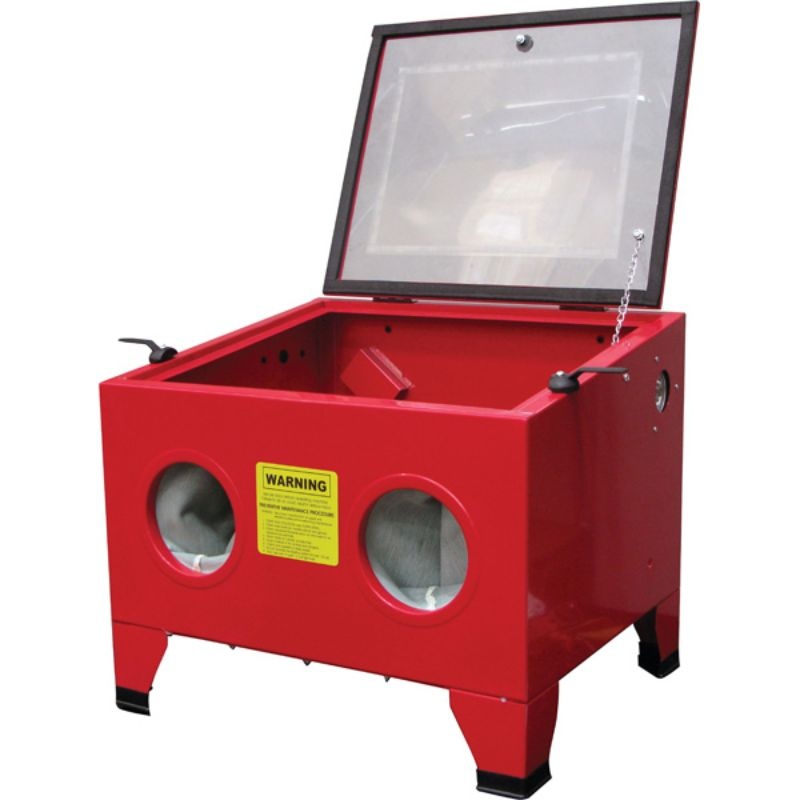
ProEquip Bench Top Sand Blasting Cabinet - Top Door
Brand: ISL INDUSTRIES - AU
Introducing the ProEquip Bench Top Sand Blasting Cabinet - Top Door, an essential tool for DIY enthusiasts and professionals alike. Designed for versatility, this all-steel cabinet features a transparent Plexiglas viewing lid, allowing you to monitor your blasting work with ease. Whether you're tackling surface preparation tasks like removing paint, scale, rust, or oxidation, this Benchtop Abrasive Blast Cabinet is your go-to solution. Measuring 520(H) x 640(L) x 510(W)mm, it's both compact and portable, making it suitable for use on your workbench or at any job site. With a net weight of just 18kg, it’s easy to move around while maintaining sturdy and efficient performance. This robust sand blasting cabinet is equipped with essential accessories, including a sand blasting gun, protective gloves, thread tape, and additional transparent shields for enhanced visibility and safety. You’ll appreciate the versatility offered by the four ceramic nozzle tips (4.5, 5.0, 6.0, and 7.0mm) which allow for customized blasting based on your project needs. Operating at a working pressure of 80 to 100 psi, the cabinet requires a compressor capable of delivering air at a rate of 5-20 CFM (minimum 3.0HP) for optimal performance. Please remember to load no more than 4.54kg (10 pounds) of abrasive media to prevent clouded conditions and ensure effective blasting. Shop with confidence as this product is in stock in NZ, eliminating any unexpected import charges, custom duties, or taxes. Plus, enjoy FREE shipping on your order today! PE3009 Ă˘‚¬€ś Bench Top Sand Blasting Cabinet All steel cabinet with Plexiglas viewing lid. Portable enough to use on work bench or take to a job site. This Benchtop Abrasive Blast Cabinet is perfect for a wide variety of surface preparation jobs such as removing paint scale rust and oxidation. Complete with Gun Gloves Thread Tape & Additional Transparent Shields 4 Ceramic Nozzle Tips: 4.5 5.0 6.0 & 7.0mm (ID) Working Pressure: 80 to 100 psi CFM: 5 - 20 @ 80 psi (Optimum Operating & Dependent on Tip Size) Window Size: 400 x 300mm Overall Dimensions: 520(H) x 640(L) x 510(W)mm Net Weight: 18kg (cu 0.17 / 20kgs gross) WARNING Ă˘‚¬€ś Do Not Operate over 100 psi. IMPORTANT - A compressor capable of supplying air at a rate of 5-20CFM is required (minimum 3.0HP) **Place No More Than 4.54kg (10 Pounds) of Abrasive Media into the Unit. Excessive Amounts will create Clouded Cabinet Conditions Blow-by of Media Through Exhaust or Sluggish and Ineffective Blasting Performance.** This product is in stock in NZ which means no unexpected import charges, custom duty or tax. This product has FREE shipping however combined shipping for other products is not available with this item.
Category: Hardware > Tools > Abrasive Blasters > Cabinet Blasters